Konrad Winkler (fencer)

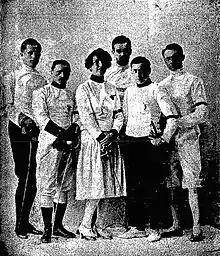
Fencers team AZS Kraków in 1922. Second from the left is Konrad Winkler.

Konrad Sebastian Winkler (20 January 1882 – 16 January 1962) was a Polish fencer. He competed in the individual foil and team sabre at the 1924 Summer Olympics.